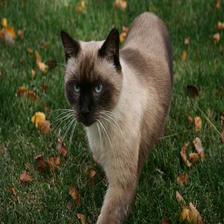
Species: cat
Breed: Siamese